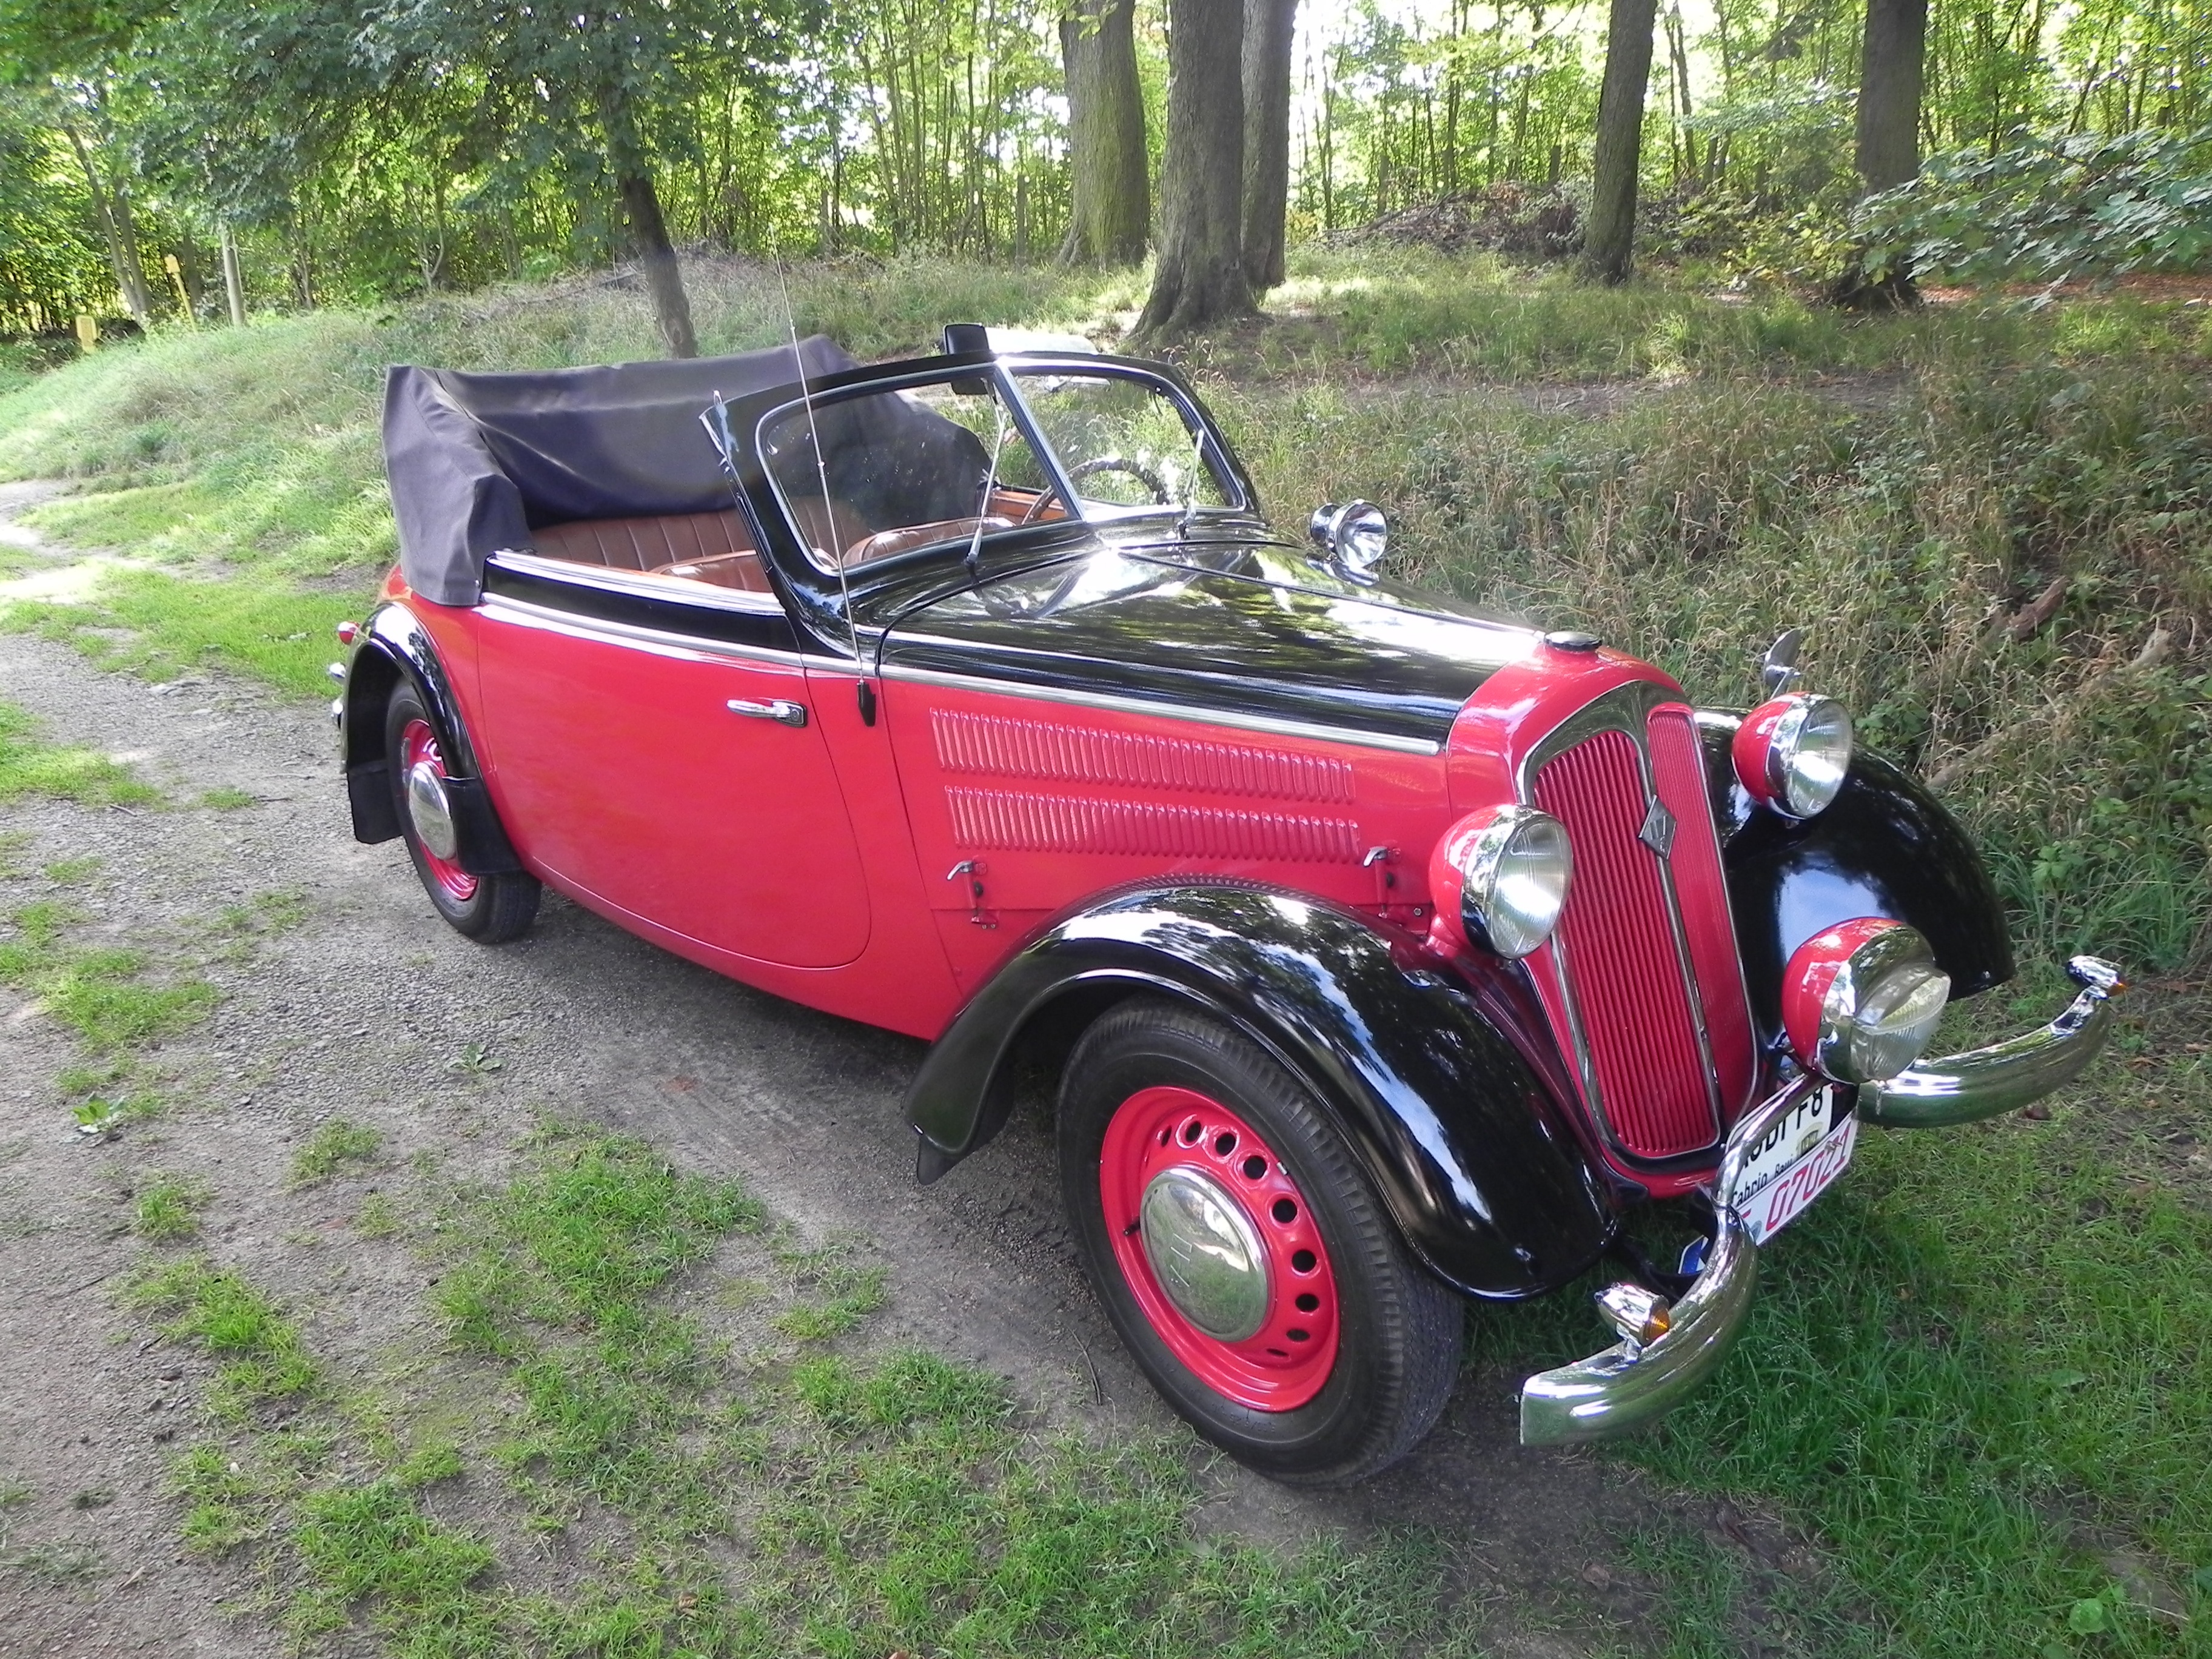
car, vehicle, land vehicle, vintage car, antique car, automobile make, touring car, sedan, classic car